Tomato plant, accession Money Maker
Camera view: tilt-top (135 deg); turntable rotation: 150 degrees
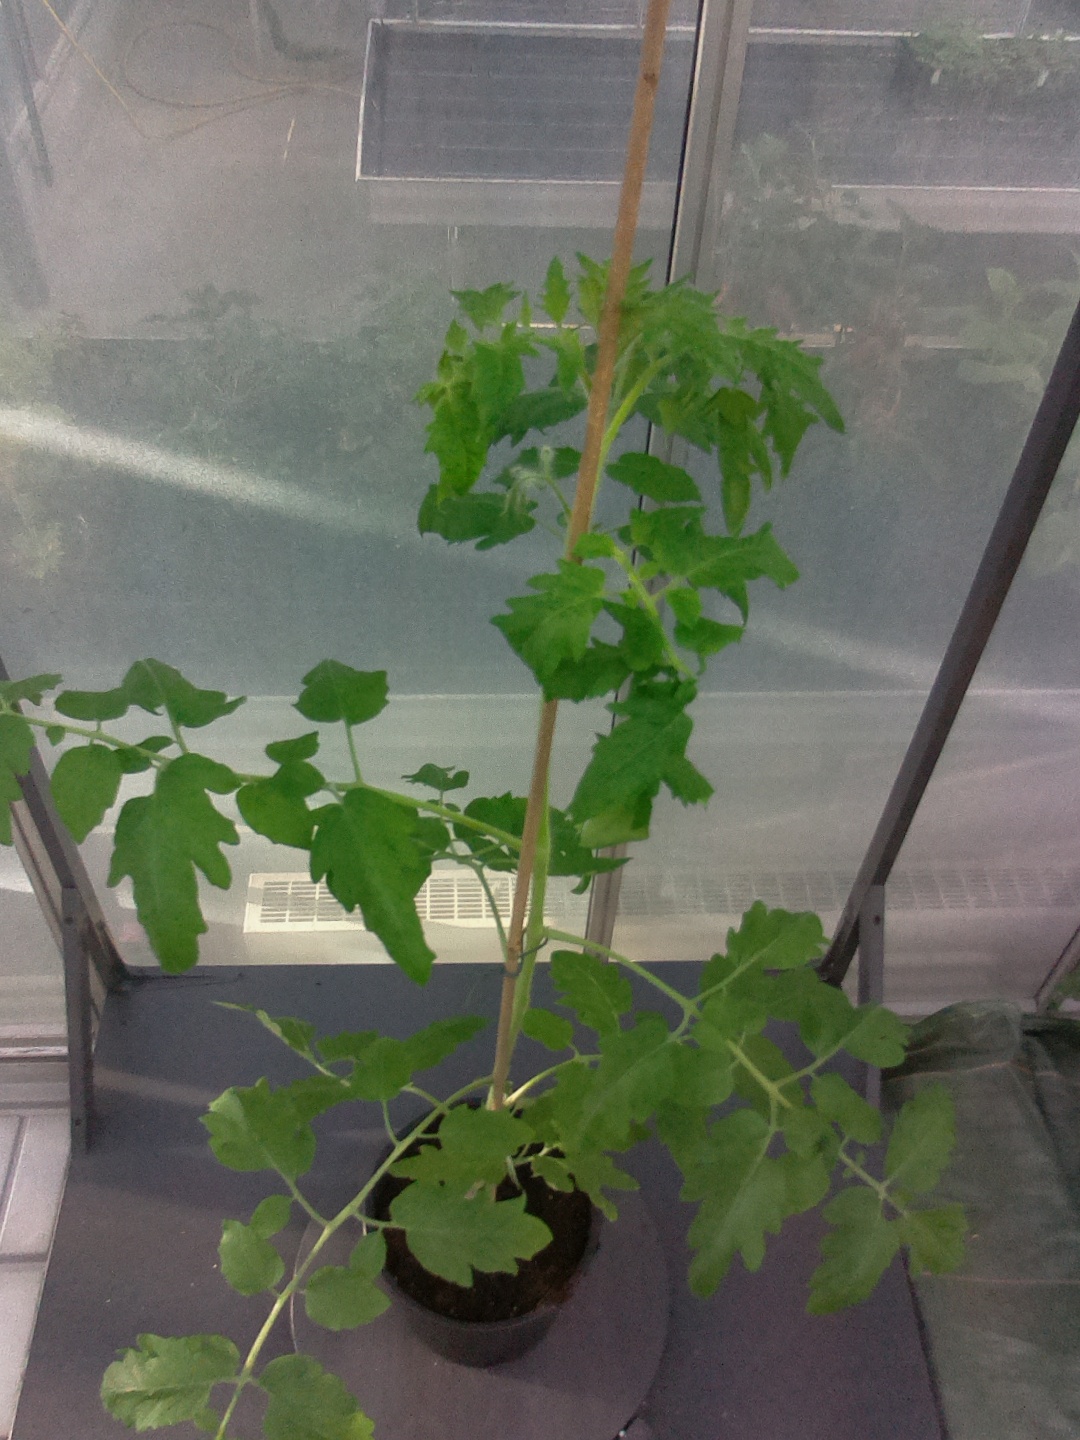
BBCH growth stage 53: 3 inflorescences visible